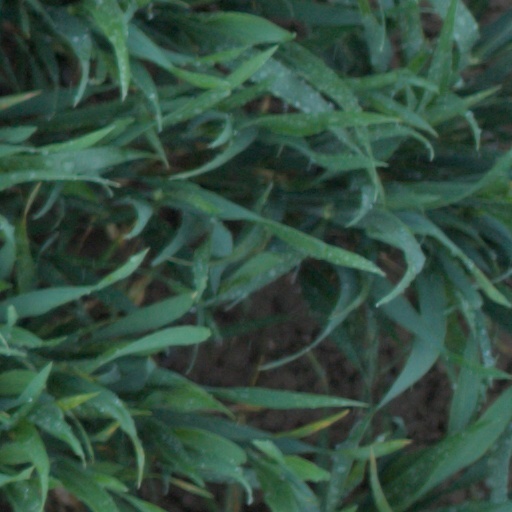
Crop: wheat